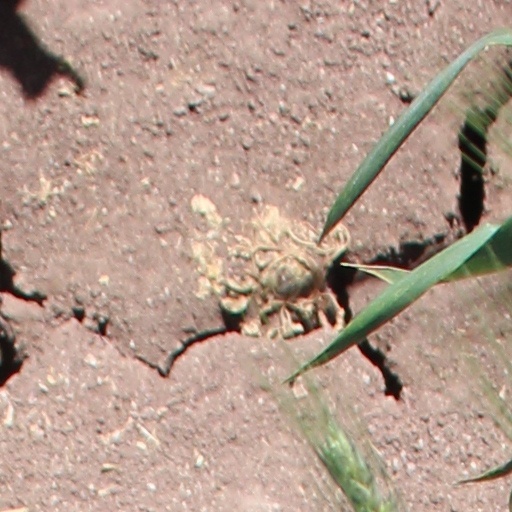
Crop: wheat